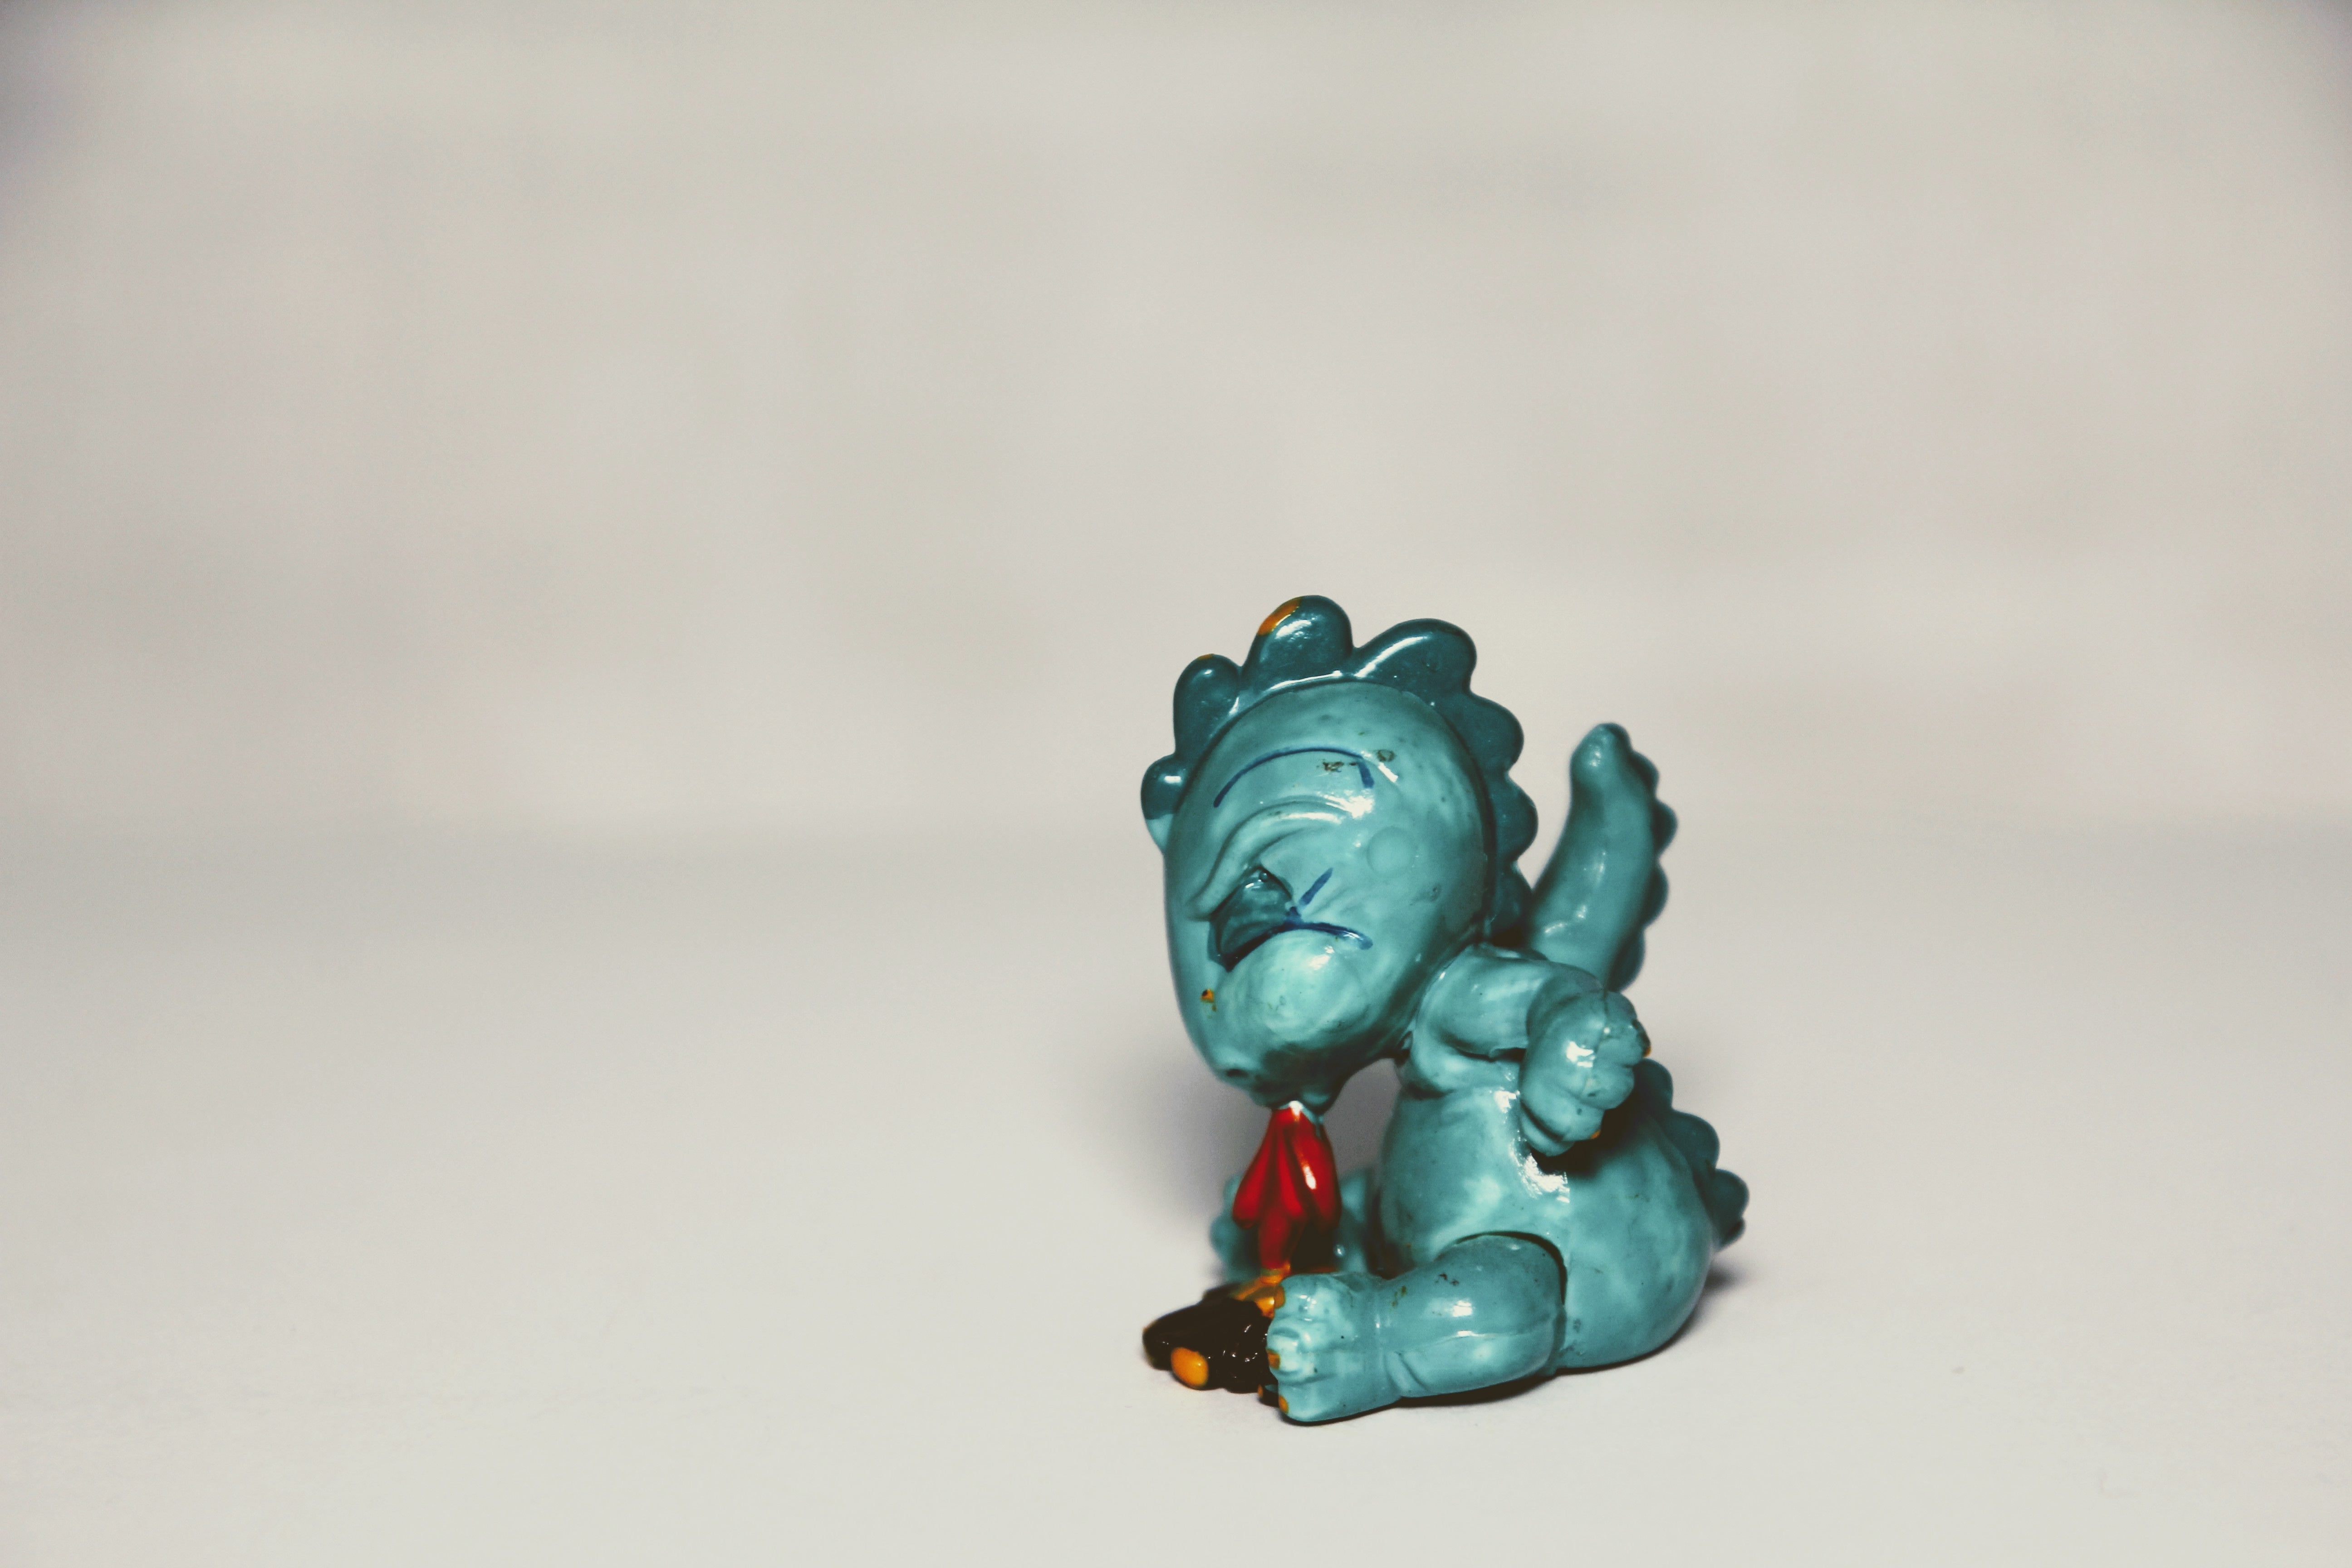
dinos, dino, collection, berraschungseifigur, toys, filter, 1995, modena, fire, fireplace